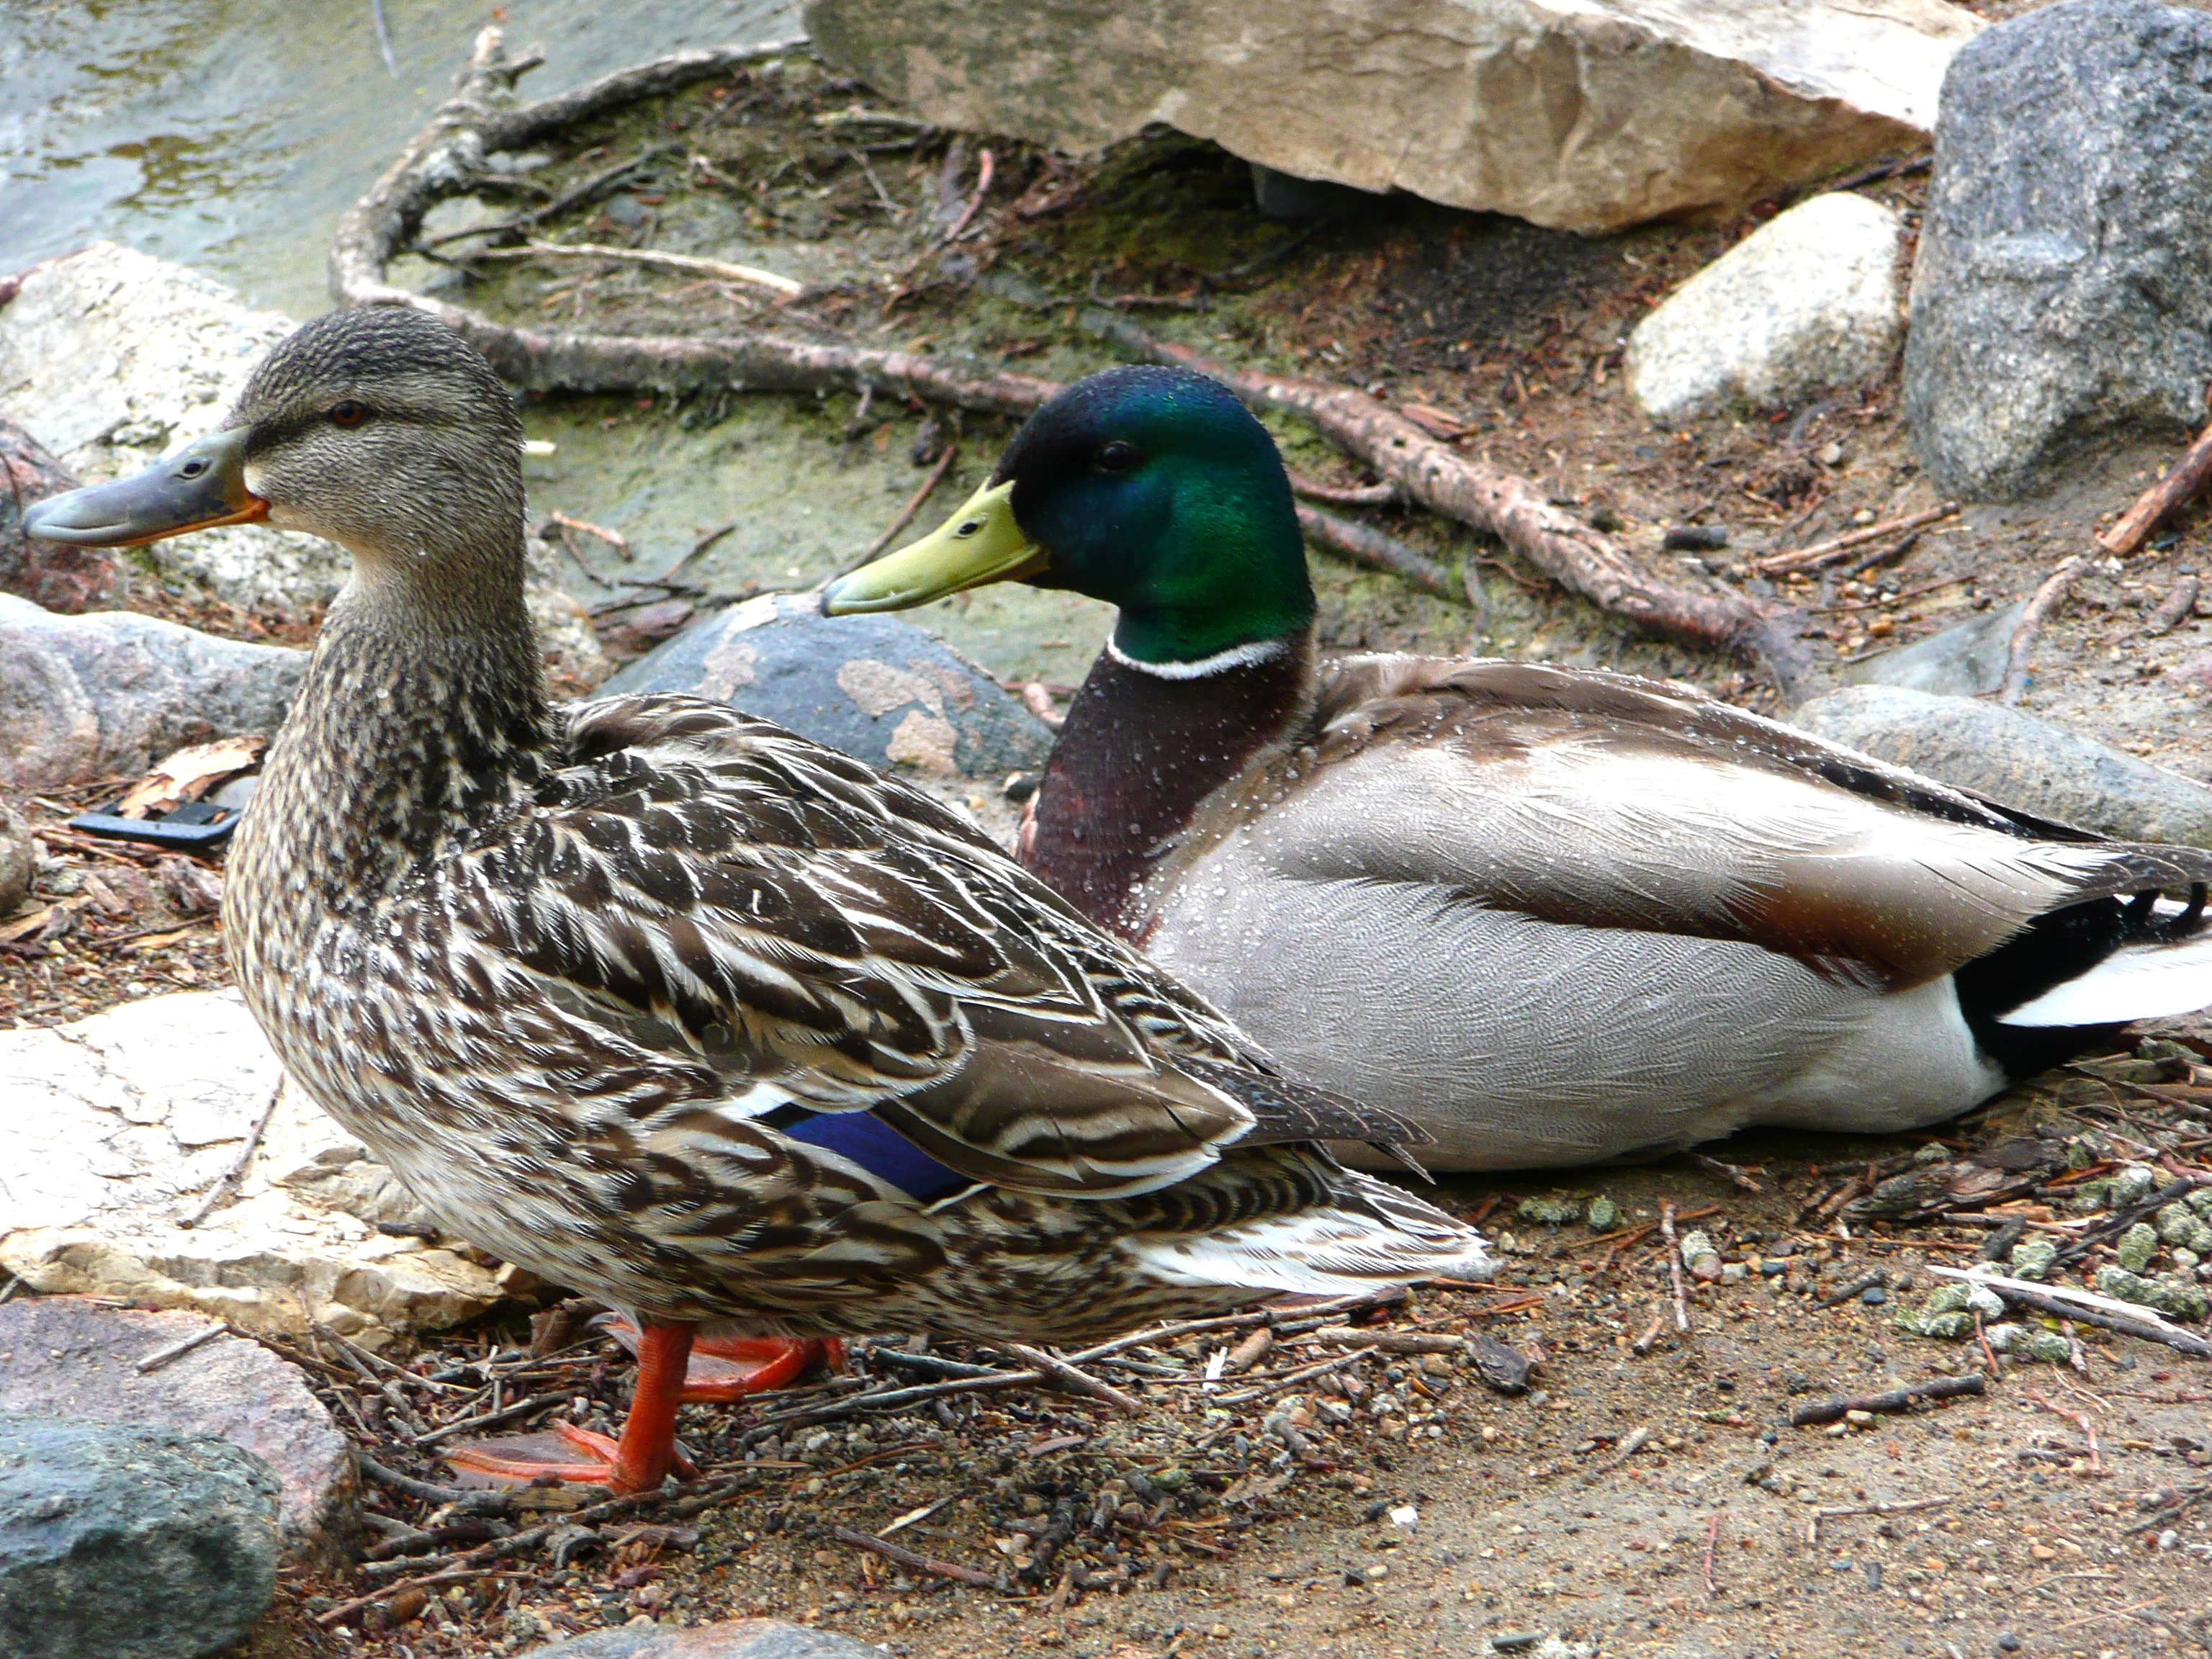
bird, wing, animal, flock, diving, wildlife, beak, flight, fowl, avian, fauna, egg, poultry, drake, duck, duckling, vertebrate, ducks, feathered, domestic, waterfowl, water bird, mallard, canard, water birds, quack, ducks geese and swans